2011 Nimruz province bombing

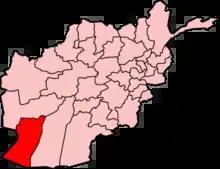

The 30 June 2011 Nimruz province bombing was a roadside bombing targeting a bus of civilians killing 20 and injuring more than 30 in Nimruz province, Afghanistan. The bus was traveling on a highway between Kandahar and Nimruz province frequently used by coalition forces when it was struck by a bomb. The Taliban did not claim responsibility for the bombing.